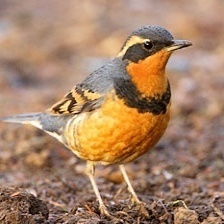
Species: VARIED THRUSH
Scientific name: IXOREUS NAEVIUS